Canóvanas, Puerto Rico

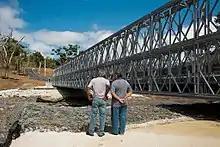
A new bridge was constructed in 2018 after the previous bridge collapsed from flooding due to Hurricane Maria.

All municipalities in Puerto Rico are administered by a mayor, elected every four years. The current mayor of Canóvanas is Lornna Soto, of the New Progressive Party (PNP), who was first elected in the 2012 Puerto Rican General Election. She is the daughter of long-serving former Mayor Jose "Chemo" Soto, who distinguished himself for his eccentricities in clothing, and for successfully using the urban legend of the Chupacabra to promote the city. His daughter, Lornna, also served as a member of the Senate of Puerto Rico from 2004 to 2013.